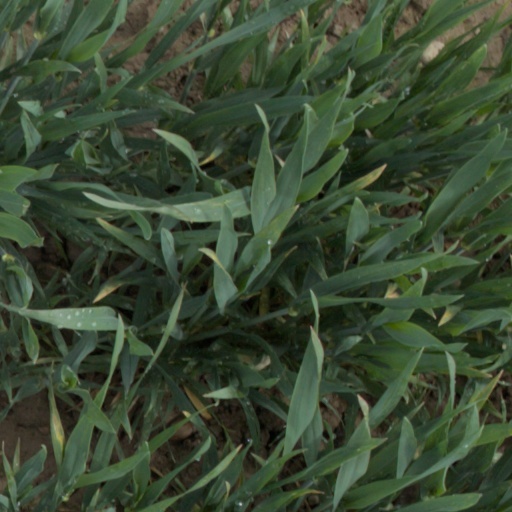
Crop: wheat